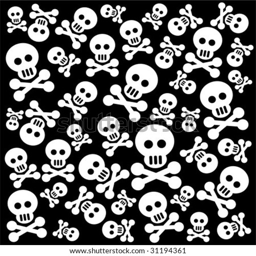
grunge pattern with skulls and bones on a black background .